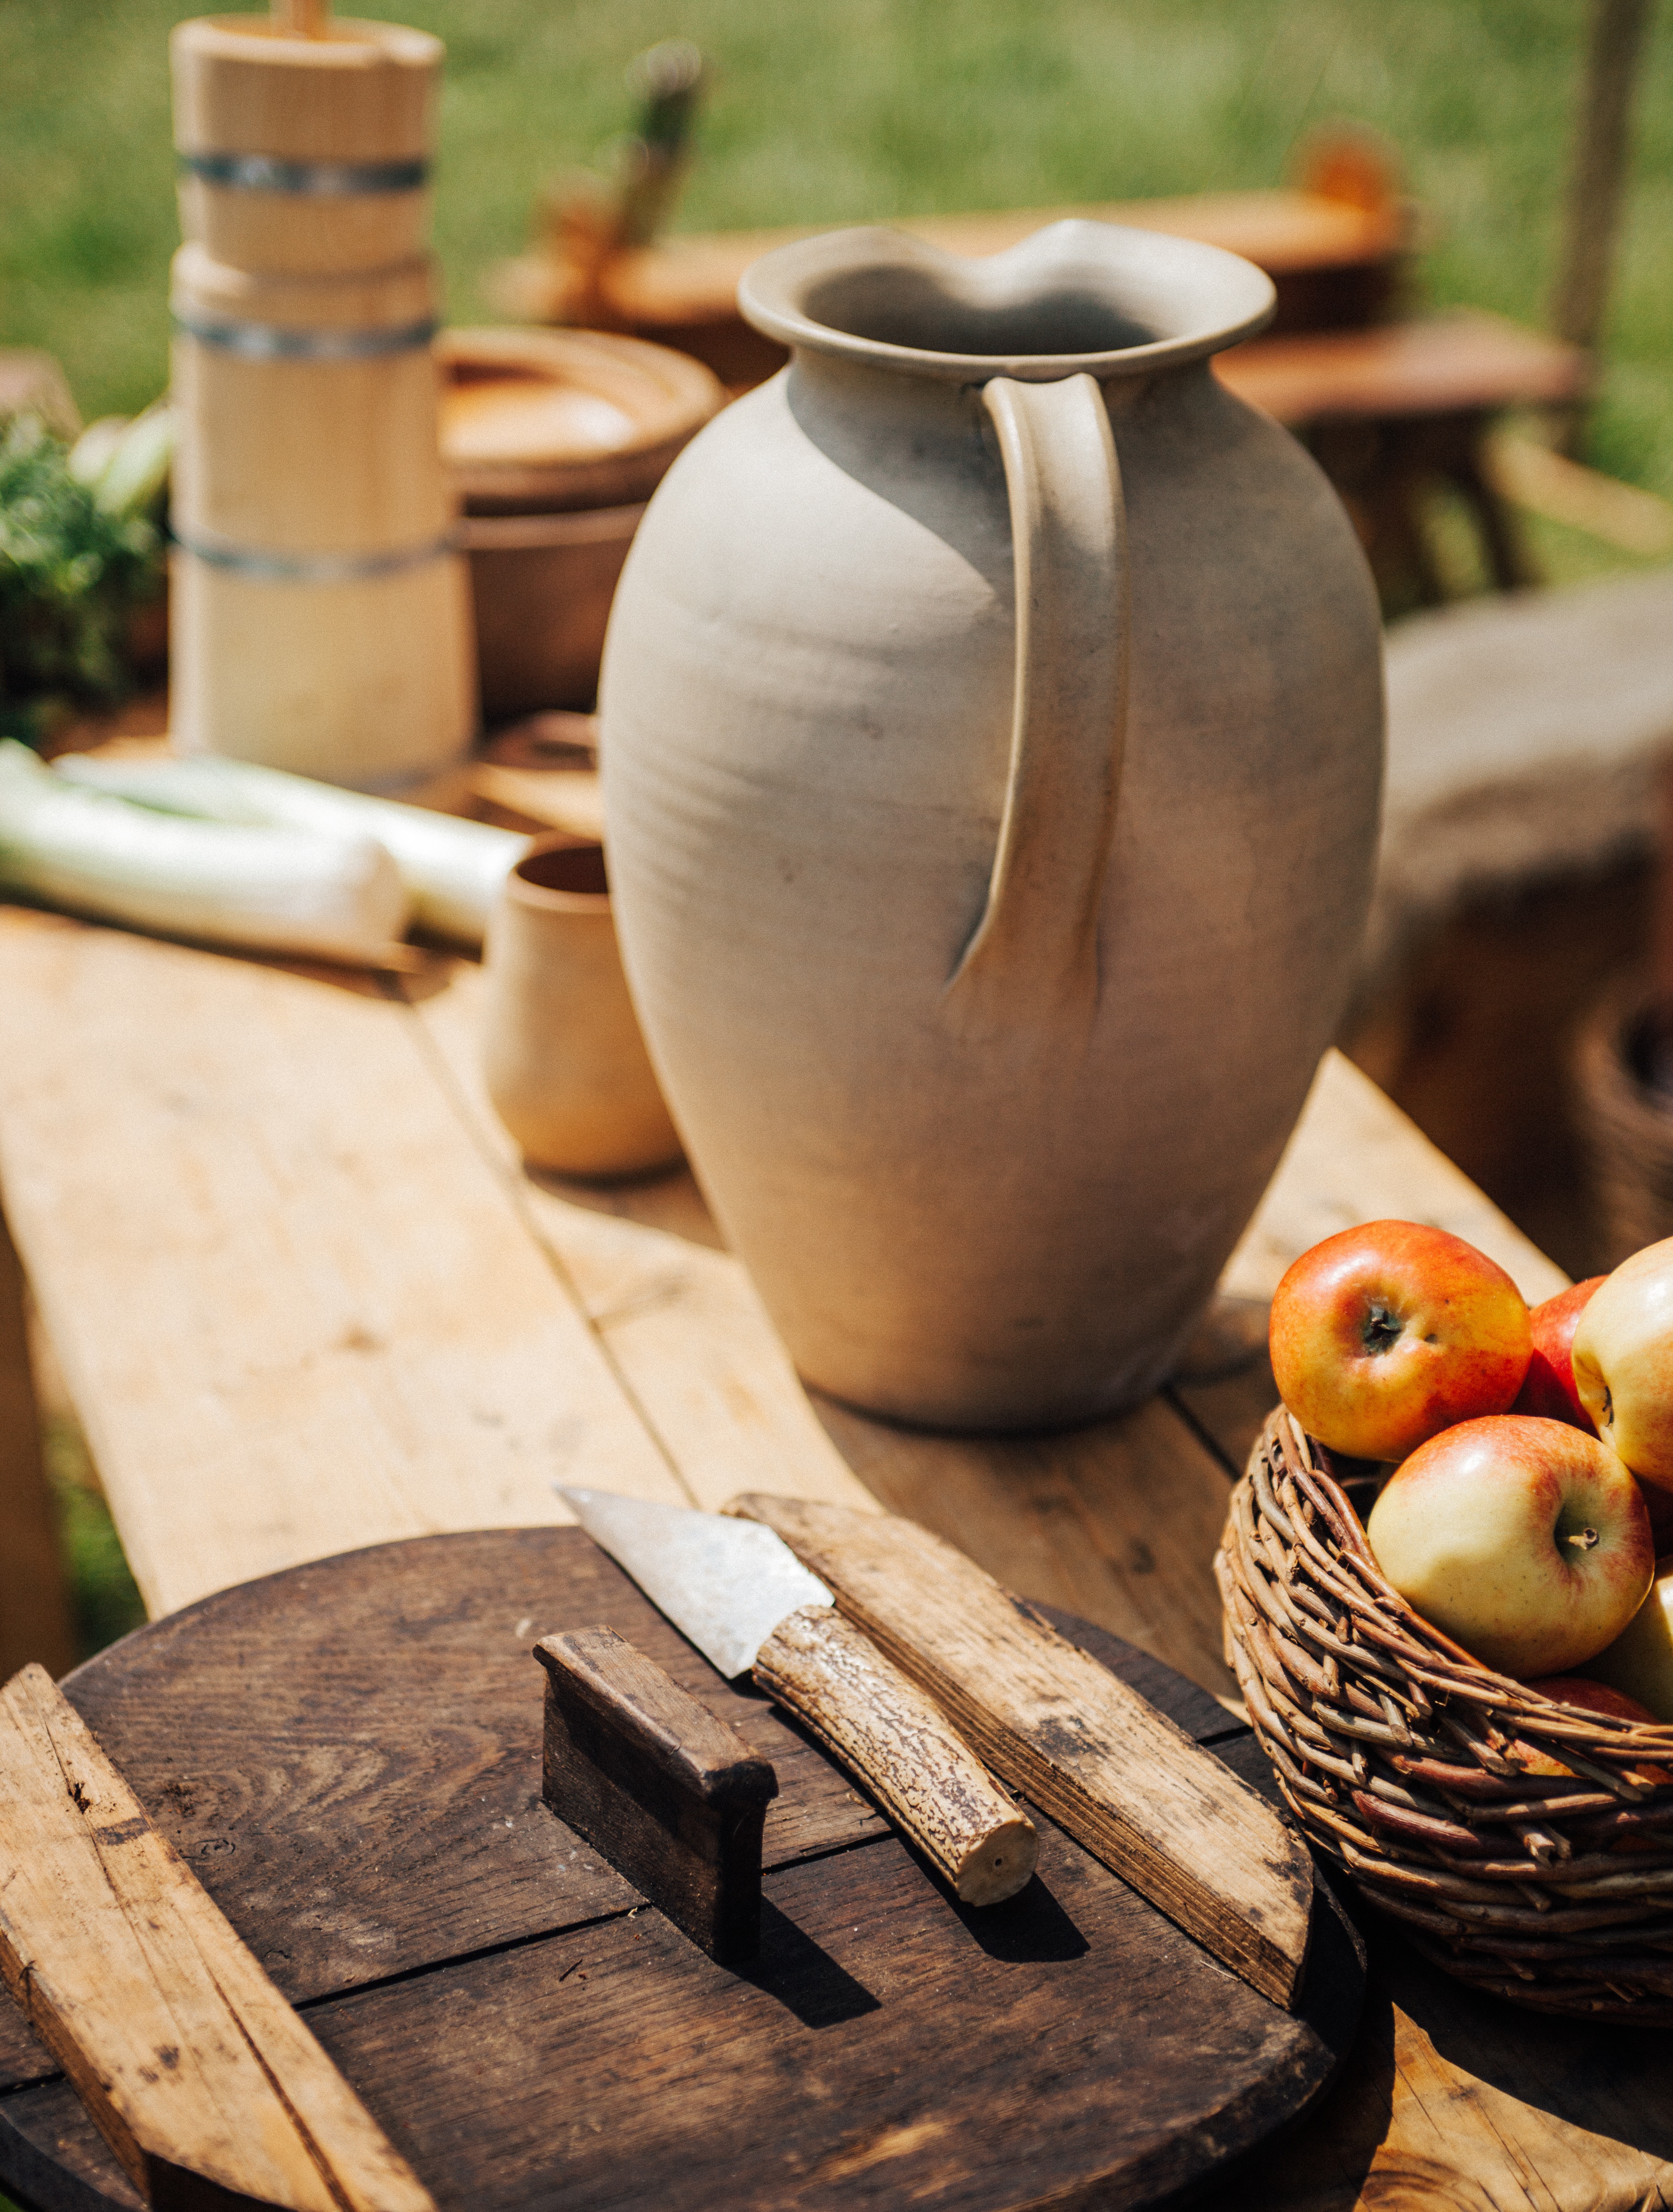
apple, table, wood, produce, ceramic, pottery, knife, jug, art, carving